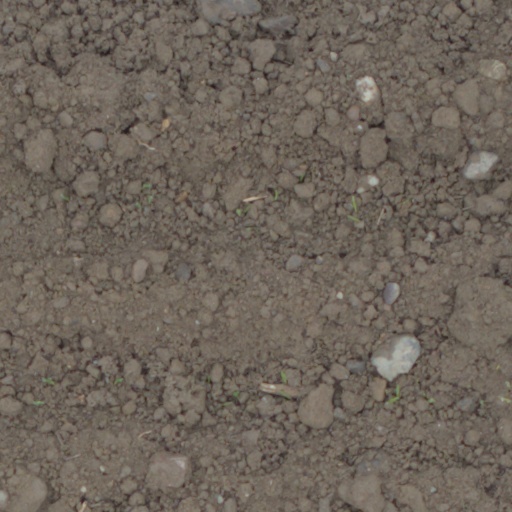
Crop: wheat